Spanish Air and Space Force

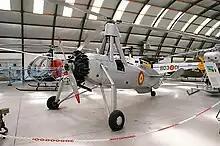
Spanish Cierva C.30 autogyro

In July 1936, right after the coup, the first German Junkers Ju 52 and Italian Savoia-Marchetti SM.81 arrived to help the rebels and the Fiat CR.32 fighters began operating in the Córdoba front. In August Heinkel He 51 fighters were also deployed. These planes helped the rebel army to gain full control of the air, as did the German and Italian expeditionary forces, the Condor Legion and the Aviazione Legionaria. At first, the Spanish Republican Air Force had the control of great swathes of Spanish territory using a motley selection of planes, but the unwavering help received by Francisco Franco from Nazi Germany and Fascist Italy reversed the situation. In September 1936 the Navy and Air Ministry, , and the Air Undersecretariat, were established under the command of Indalecio Prieto as minister. The first serious air combat took place over Madrid when Italian bombers attacked the city in a massive bombing operation. In the reorganization of the military in the areas of Spain that had remained loyal to the government, the new military structure of the republic merged the and the , the former being the air arm of the Spanish Republican Army and the latter the naval aviation of the Spanish Republican Navy, and formed the Spanish Republican Air Force. The Republican tricolor roundel was replaced by red bands for identification purposes, an insignia that had previously been used on "Aeronáutica Naval" aircraft during the monarchy in the 1920s, before the time of the Republic.